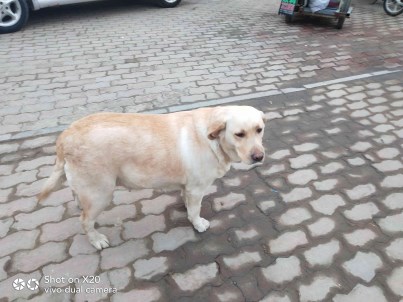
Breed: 3580-n000122-Labrador_retriever